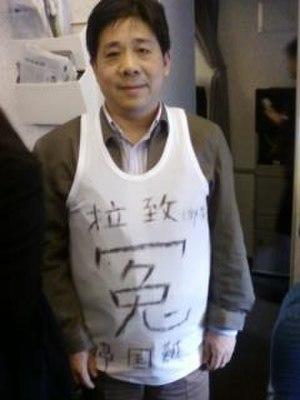
Feng Zhenghu, né le 1ᵉʳ juillet 1954, est un économiste et défenseur des droits de l'homme chinois.